Bridgnorth

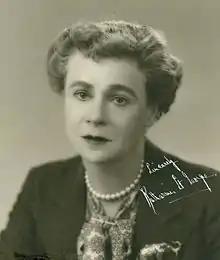
Katharine St. George

Bridgnorth being split between High and Low Towns is connected by at least a dozen steps — for which the place is noted — from the north, going clockwise: